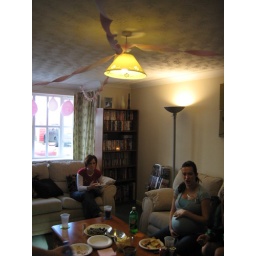
I gots a basket ball in my belly